The Man with the Compound Eyes

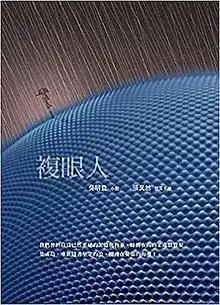
First edition cover

The Man with the Compound Eyes is a Taiwanese novel by Wu Ming-yi (Title 複眼人). The novel was first published in Taiwan in 2011 by Summer Festival Press. In 2013, it became Wu's first novel to be translated into English, being translated by Darryl Sterk, and was released simultaneously in the United Kingdom and in the United States. Before publication, an extract of the novel was published in the online literary journal "Asymptote".